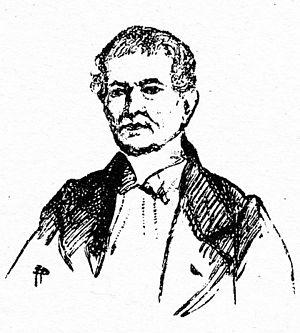
Vincent Chausenque, par Charles Jouas. Vignette de couverture, tome VI de ""Cent Ans aux Pyrénées"", de Henri Beraldi."
Cent ans aux Pyrénées est un livre en sept tomes écrit par Henri Beraldi entre 1898 et 1904, qui expose l'histoire de la découverte « pittoresque » des Pyrénées, de leurs ascensions et de leurs descriptions, de Ramond aux années 1900. C’est un ouvrage de bibliophilie où Beraldi, dans un style alerte, presque journalistique, raconte la conquête des sommets à partir de la littérature. Il y invente précisément la notion de pyrénéisme : Il y a fallu un siècle d'efforts, dont la trace est une série d'écrits formant l'histoire du pyrénéisme — on dit pyrénéisme comme on dit alpinisme […]. Selon Beraldi, le pyrénéiste ne se contente pas d’escalader, il ressent, il raconte, il écrit.